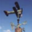
Label: airplane